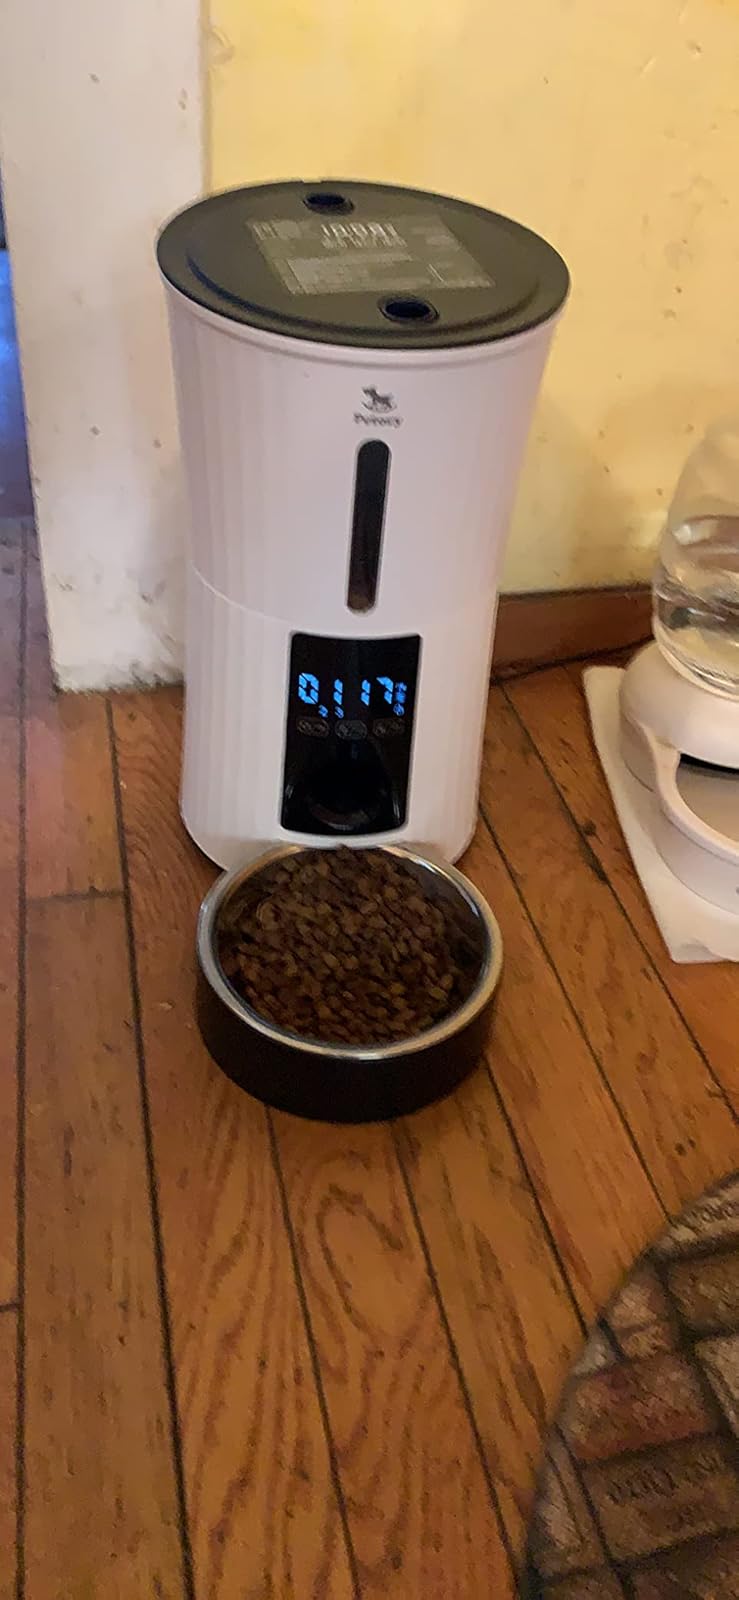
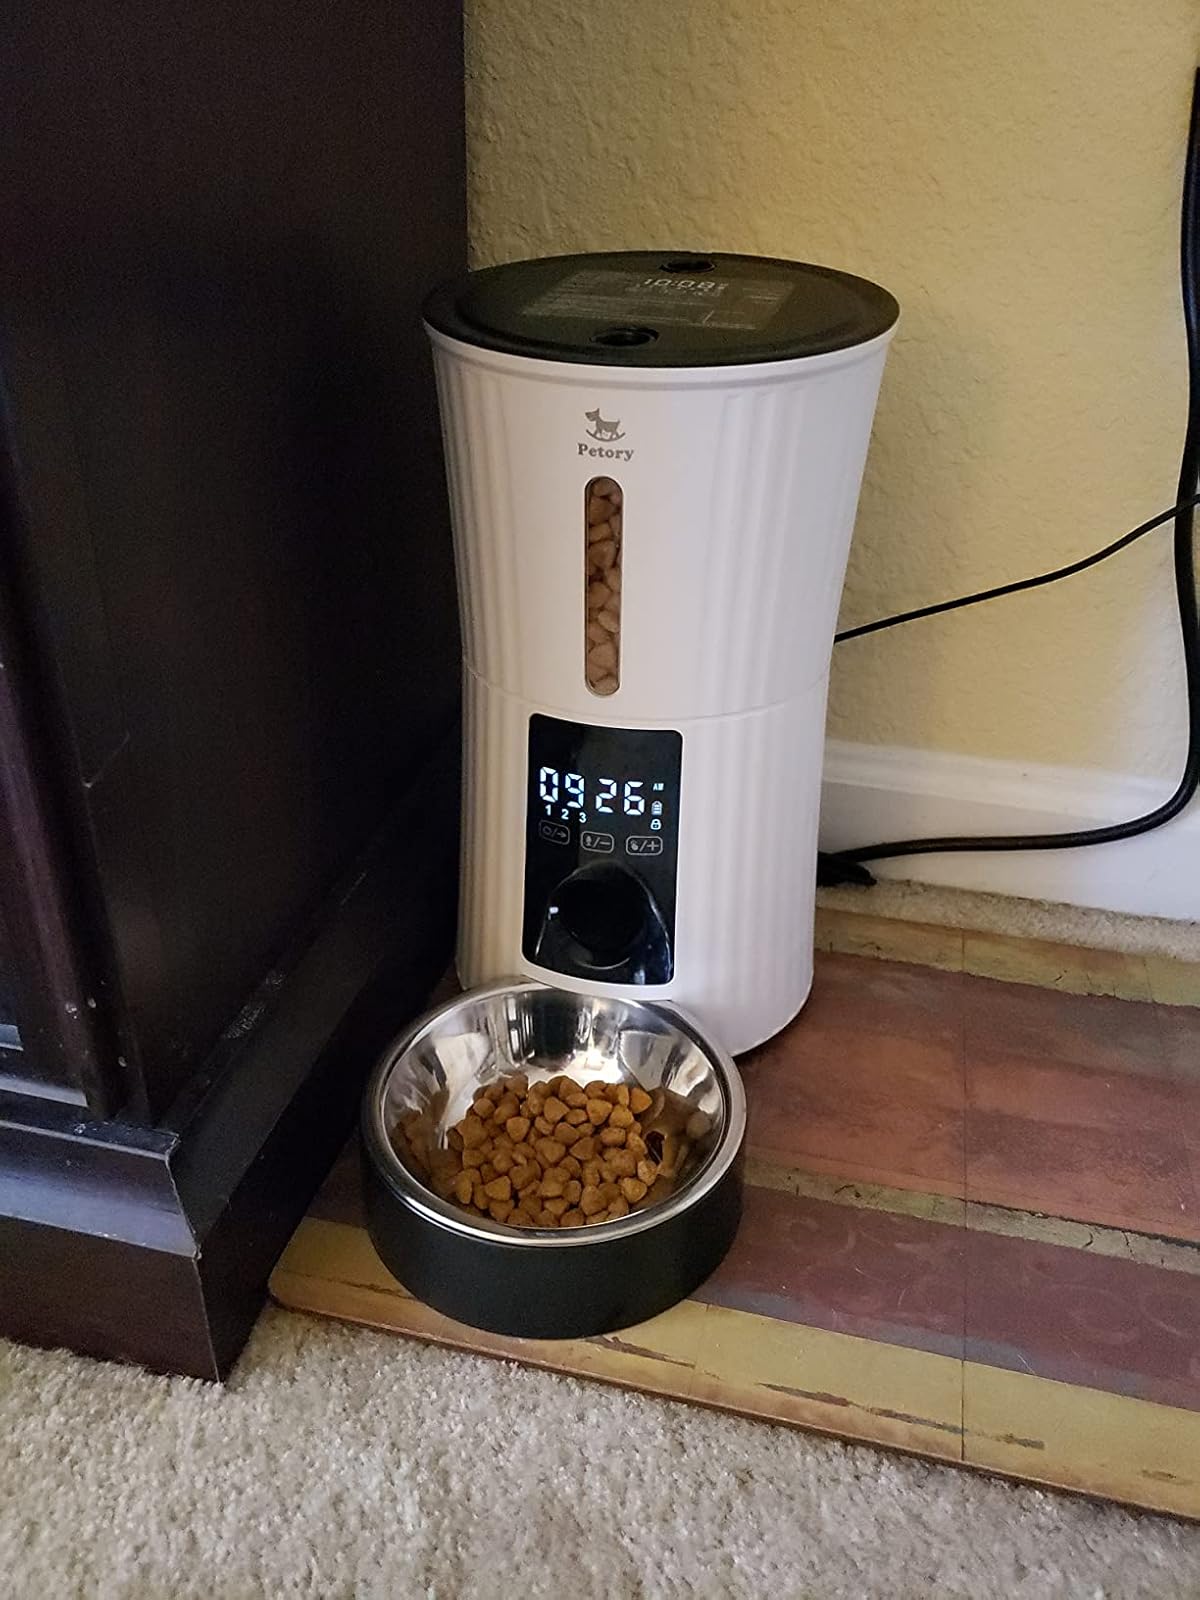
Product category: items_feeder
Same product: yes